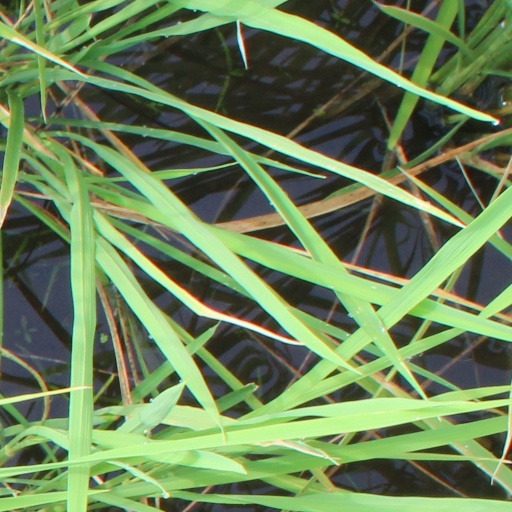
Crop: rice